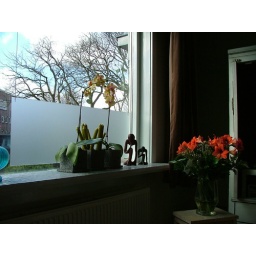
glass in front of window series, Feb 05